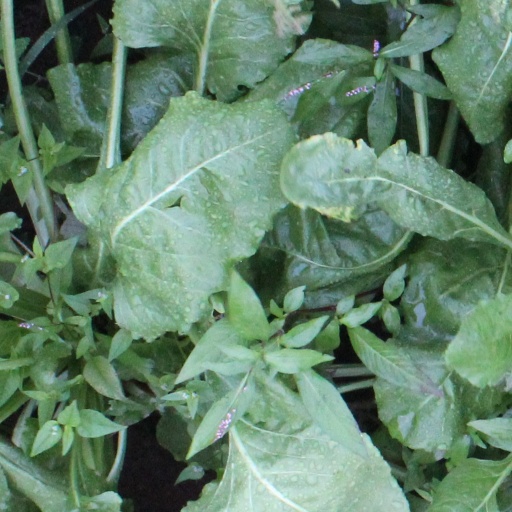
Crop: sugar beet